Stadio dei Marmi

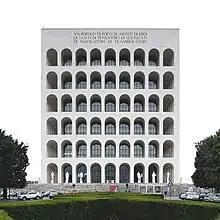
Palazzo della Civiltà Italiana, located in the new neighborhood built by the Fascist regime, Esposizione Universale Roma (EUR)

The sixty towering Carrara marble athletic statues ringing the stadium were gifted by the Italian provinces and embodied the ancient cardinal Roman values: virilitas, fortitudo, disciplina, and gravitas (virility, fortitude, discipline, and dignity). They were designed and produced by twenty-four sculptors, who were chosen from a contest, and included artists like Nicola D'Antino, Aldo Buttini, Silvio Canevari, Carlo de Veroli, Publio Morbiducci, Eugenio Baroni, Arnolfo Bellini, Francesco Messina, and Romano Romanelli. The sculptors adhered to classical forms and elements, when they used Greek and Roman statues as models, such as Doryphoros of Polykleitos and Discobolus of Myron, which stood out against the plain white marble architecture of the stadium. The statues, monuments, and architecture produced under the Fascist regime were a fusion of ancient Roman and modern elements. According to the architect Enrico Del Debbio, the sports complex was designed as an "architectonic complex of severe monumentality ... the result is the emergence of a monumental group, which can be traced back to the greatest monuments of ancient Rome." The impressive statues of the Stadio dei Marmi resemble the ancient Roman Foro Imperiale. These statues, which incorporated classical elements, served to glorify Mussolini, in order to equate him to Augustus, the Roman emperor, and memorialize Fascism. "The obvious references to Rome, claimed Fascist propagandists, made the Foro Mussolini the living embodiment of the 'Mediterranean spirit and the Latin world at its best.'"